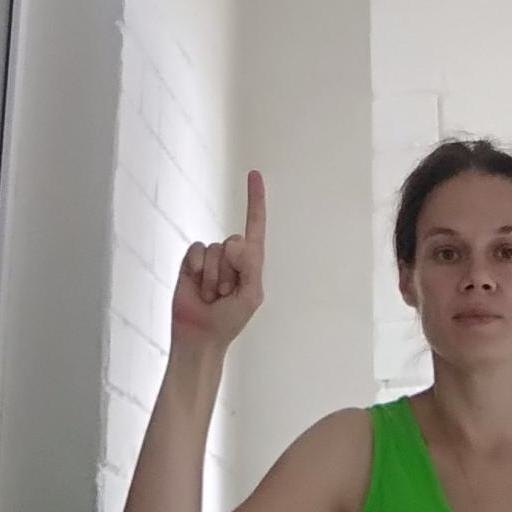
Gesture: one